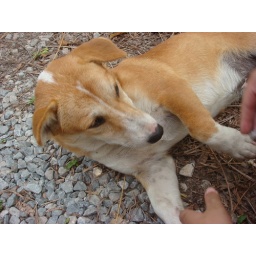
dog near home